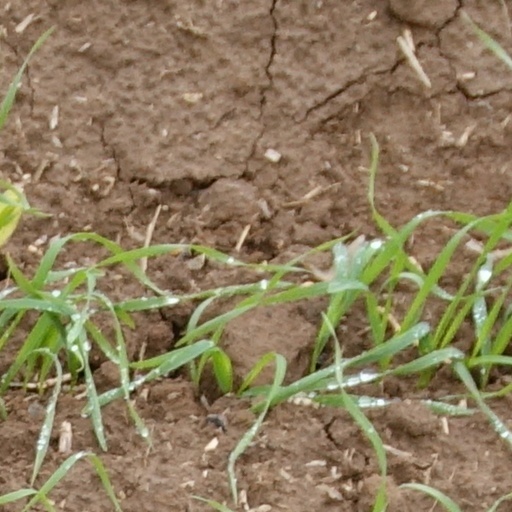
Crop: wheat